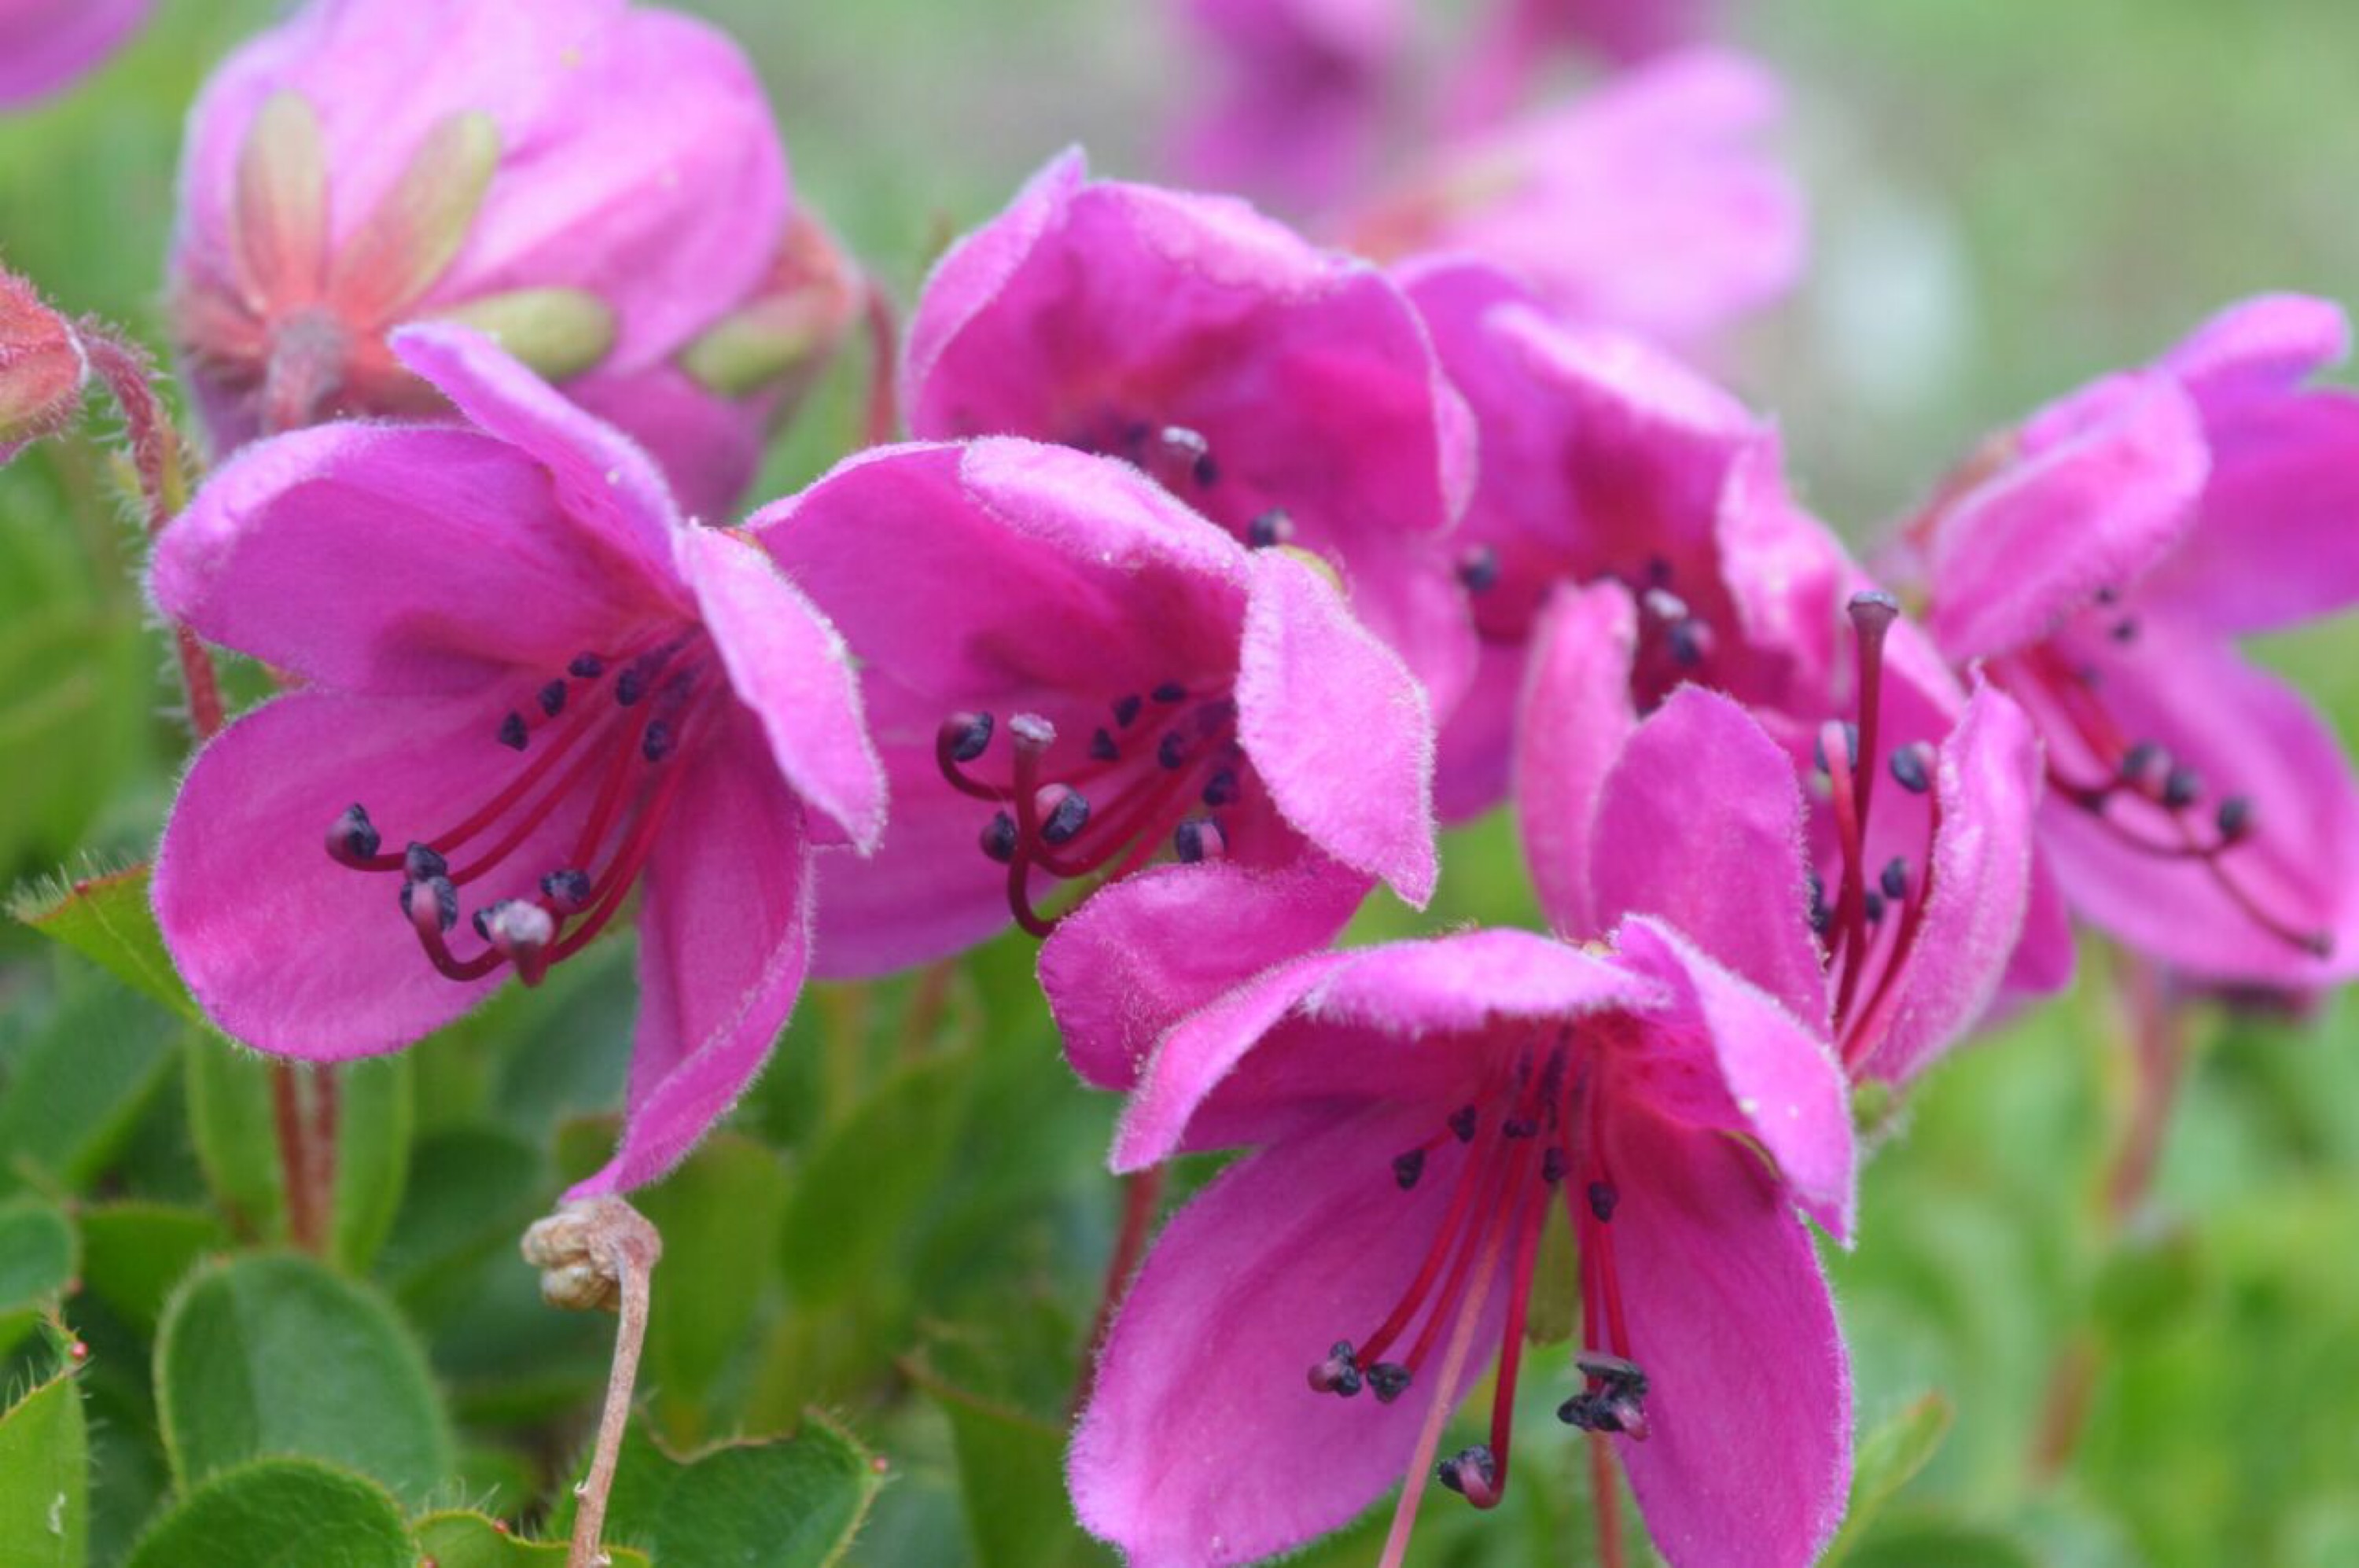
blossom, plant, flower, petal, botany, pink, flora, wildflower, geranium, shrub, macro photography, flowering plant, annual plant, land plant, everlasting sweet pea, geraniales